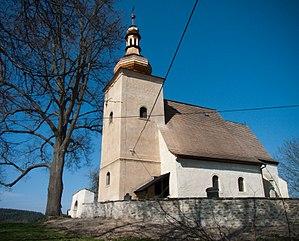
Les trois églises médiévales de Vysočina représentent le groupe éponyme des trois églises médiévales dominées par le site du château de Lipnice nad Sázavou, commune tchèque située à 15 km à l'est de Havlíčkův Brod et à 13 km au nord de Humpolec, en région Vysočina.